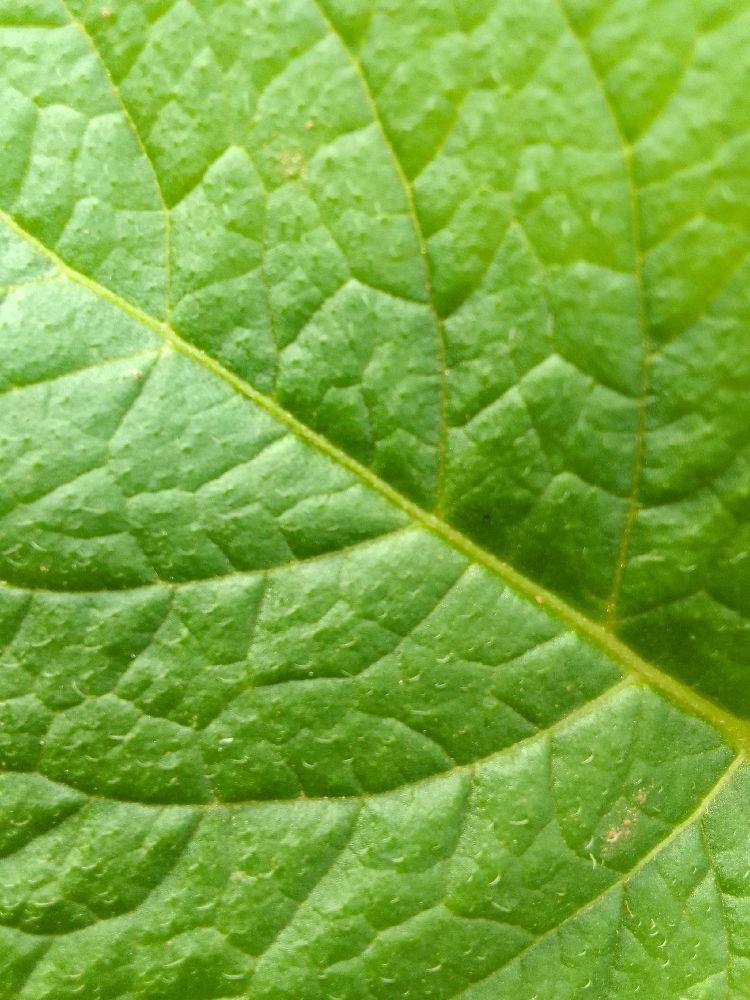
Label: Healthy